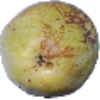
Label: pear_williams